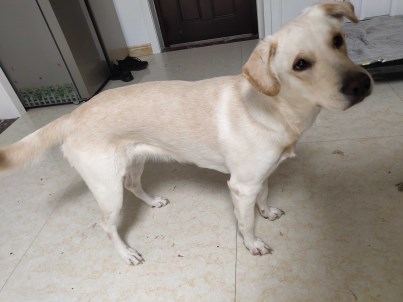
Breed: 3580-n000122-Labrador_retriever